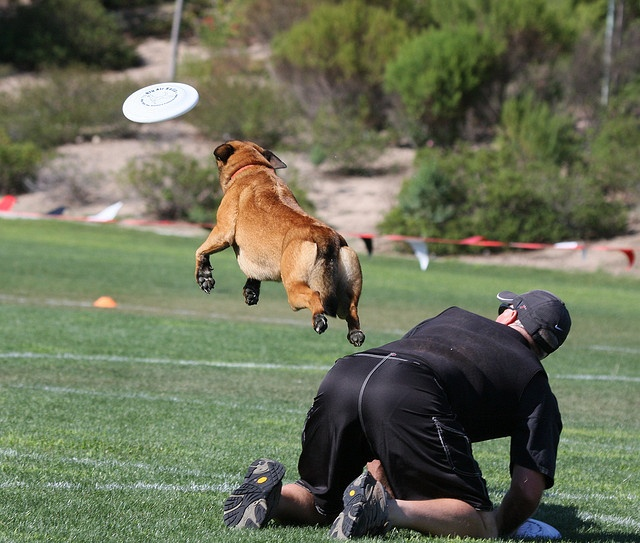
a dog that is  chasing a white frizbee
A man throwing a frisbee with a dog chasing it.
a dog is in the air over a field
There is a man on the ground who has tossed a frisbee in the air and his dog is trying to catch it.
A dog jumps over a man's back while going after a frisbee.